Act-Age

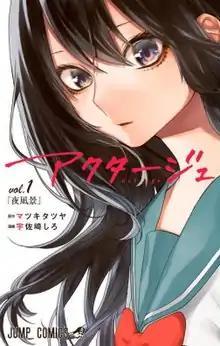
First volume cover, featuring Kei Yonagi

is a Japanese manga series written by and illustrated by . It was serialized in Shueisha's "Weekly Shōnen Jump" from January 2018 to August 2020, with its chapters collected into 12 volumes. "Act-Age" was canceled and removed from the magazine and all official platforms after Matsuki's arrest in August 2020.